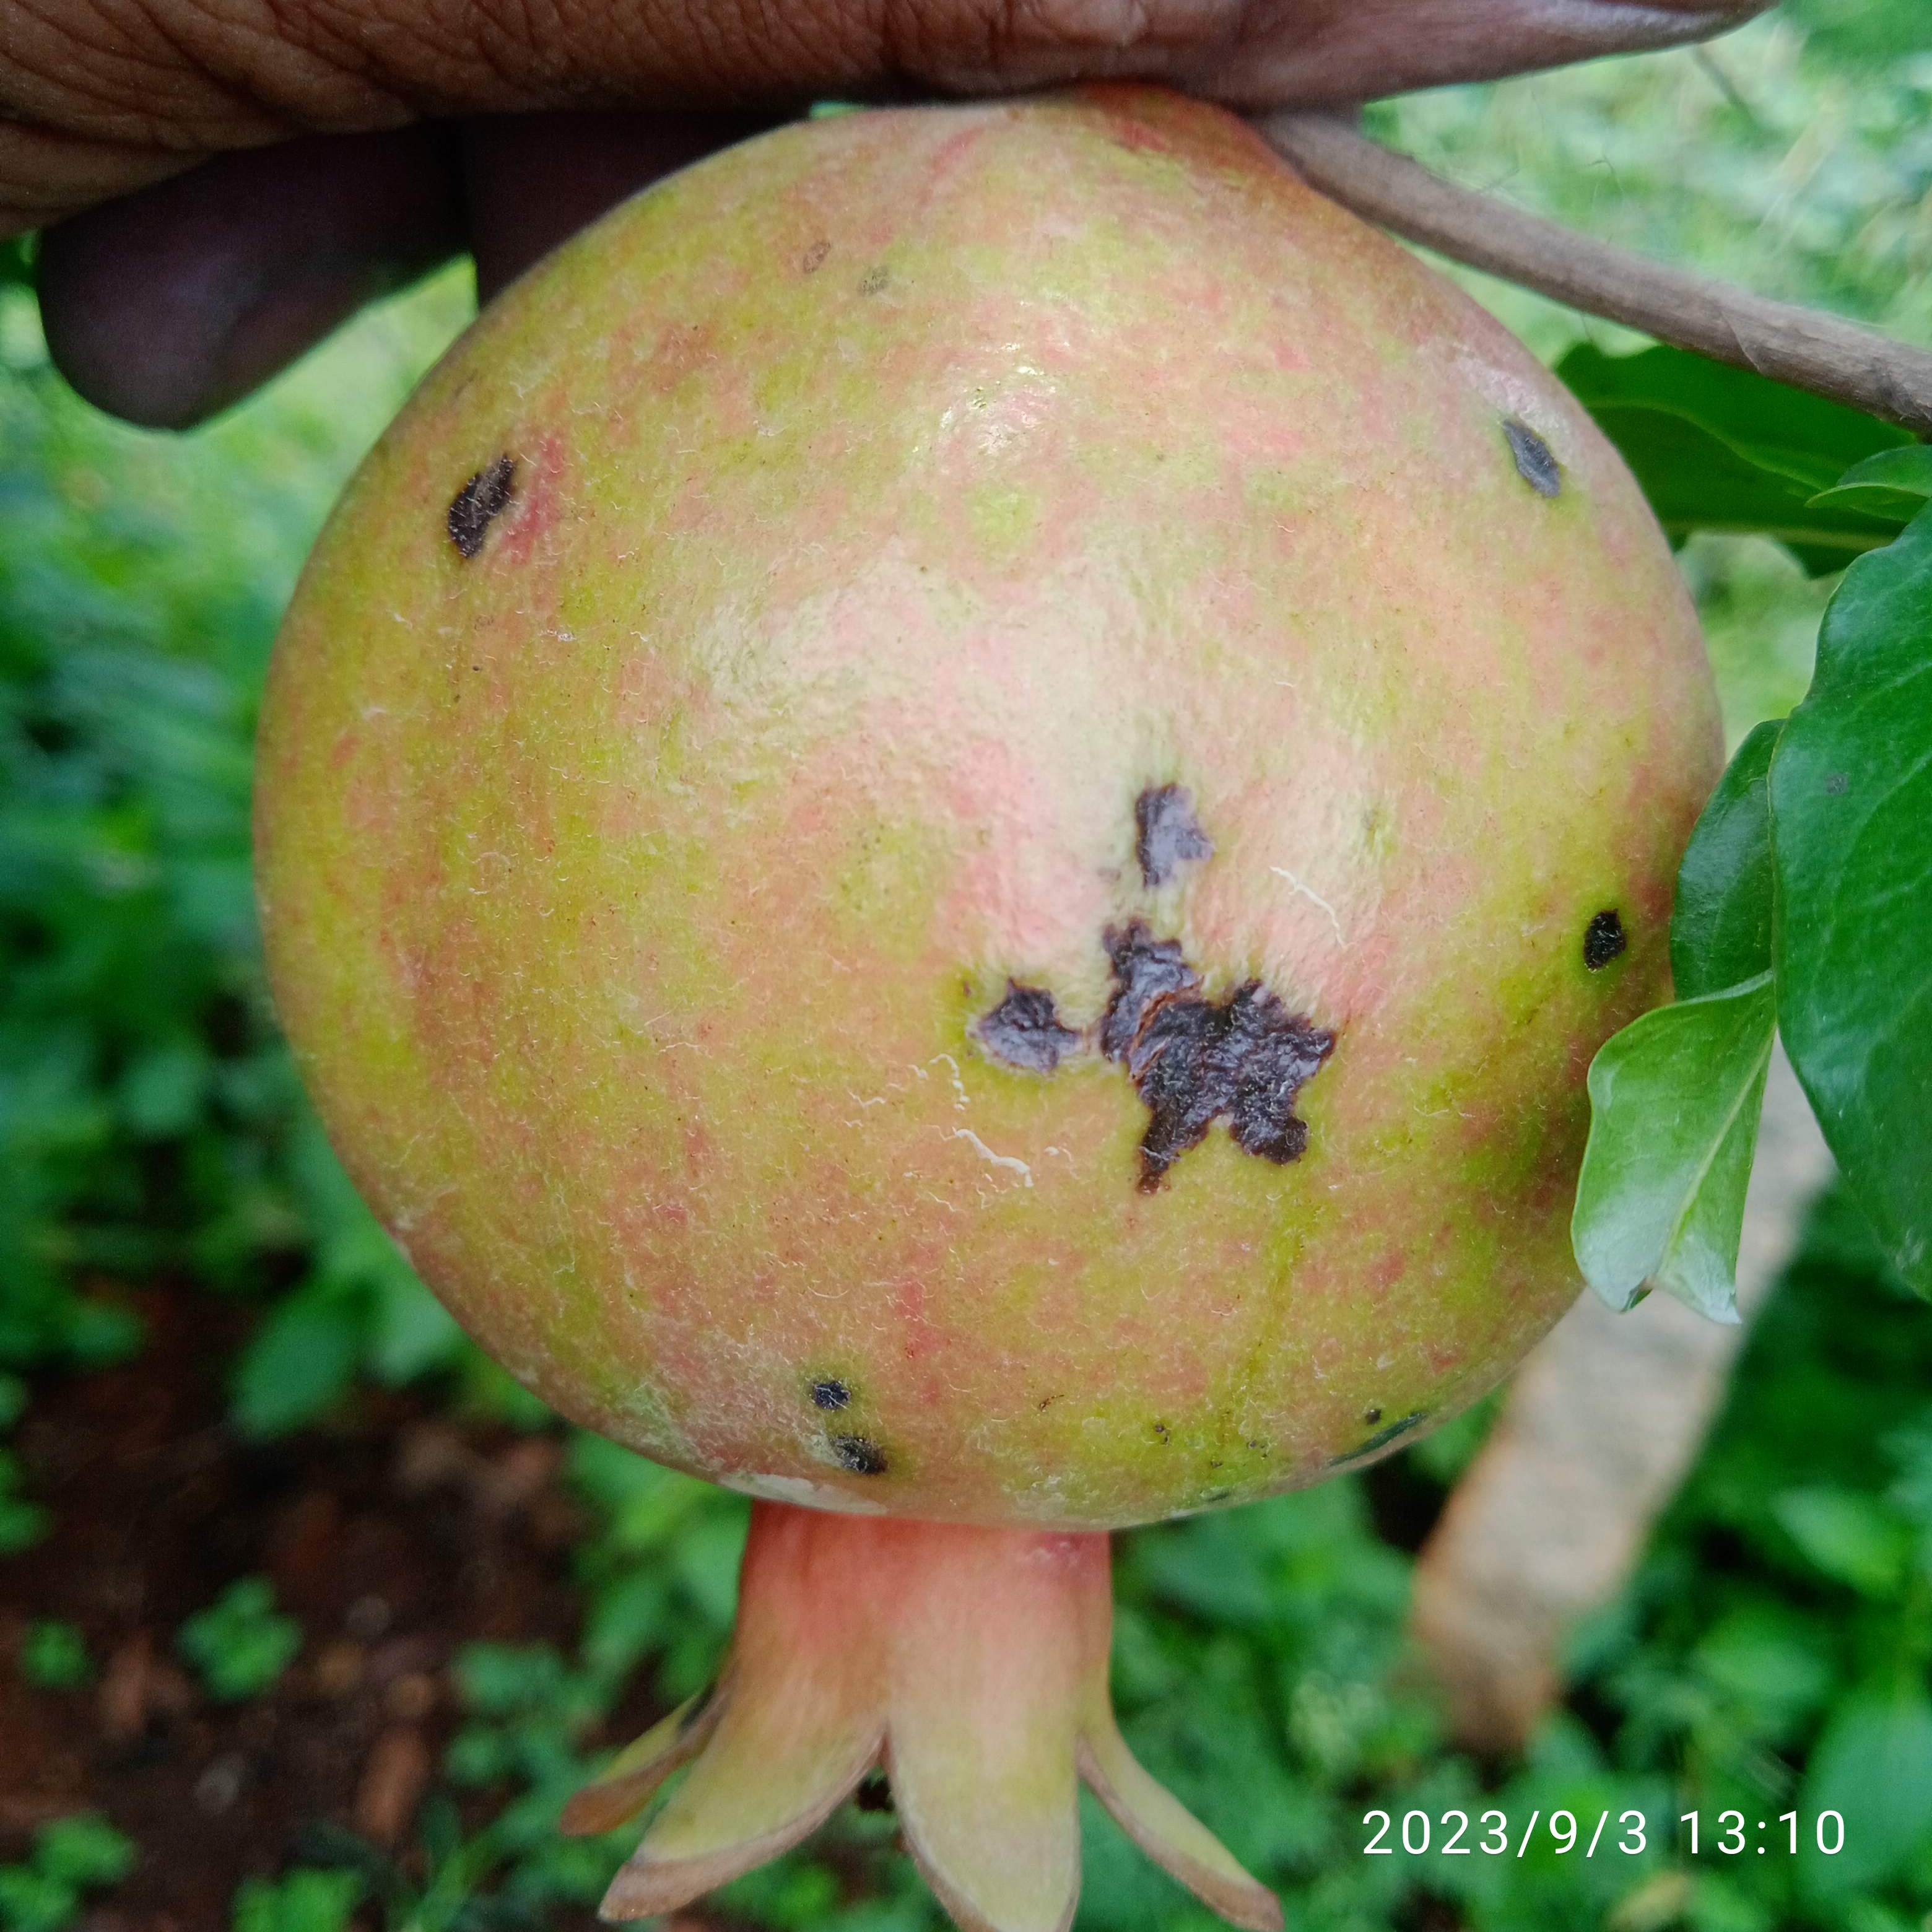
Label: Anthracnose